Achicourt station

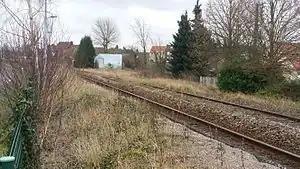
Old quay, partially covered by weeds.

The Achicourt station is a closed French train station on the , located in the commune of Achicourt, in the Pas-de-Calais department, in the Hauts-de-France administrative region.